Sky position (RA, Dec in degrees): 190.02, 10.864
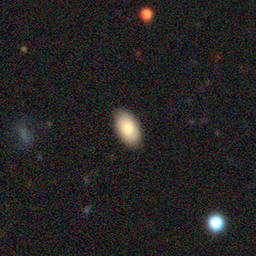
Galaxy morphology: In-between Round Smooth Galaxies